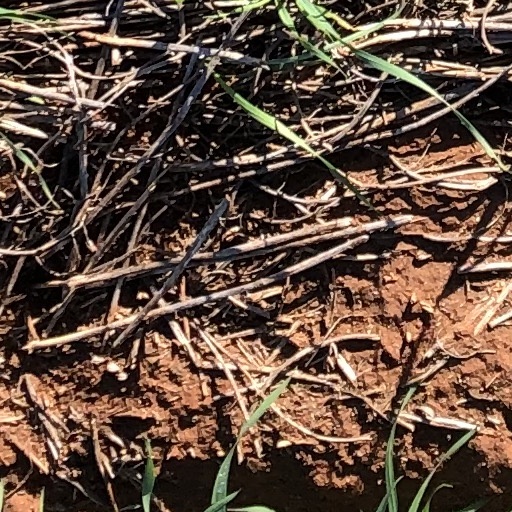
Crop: wheat